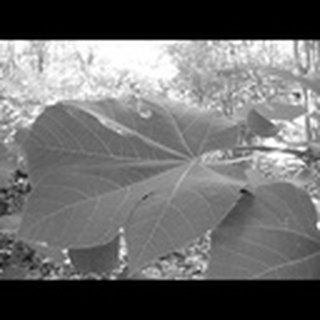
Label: healthy_cotton